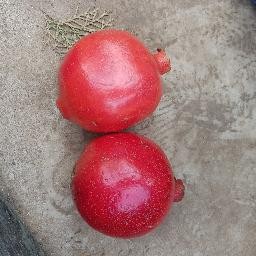
Fruit: Pomegranate
Quality: Good